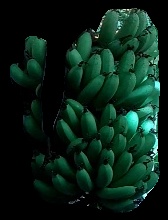
Variety: pachbale
Grade: grade1